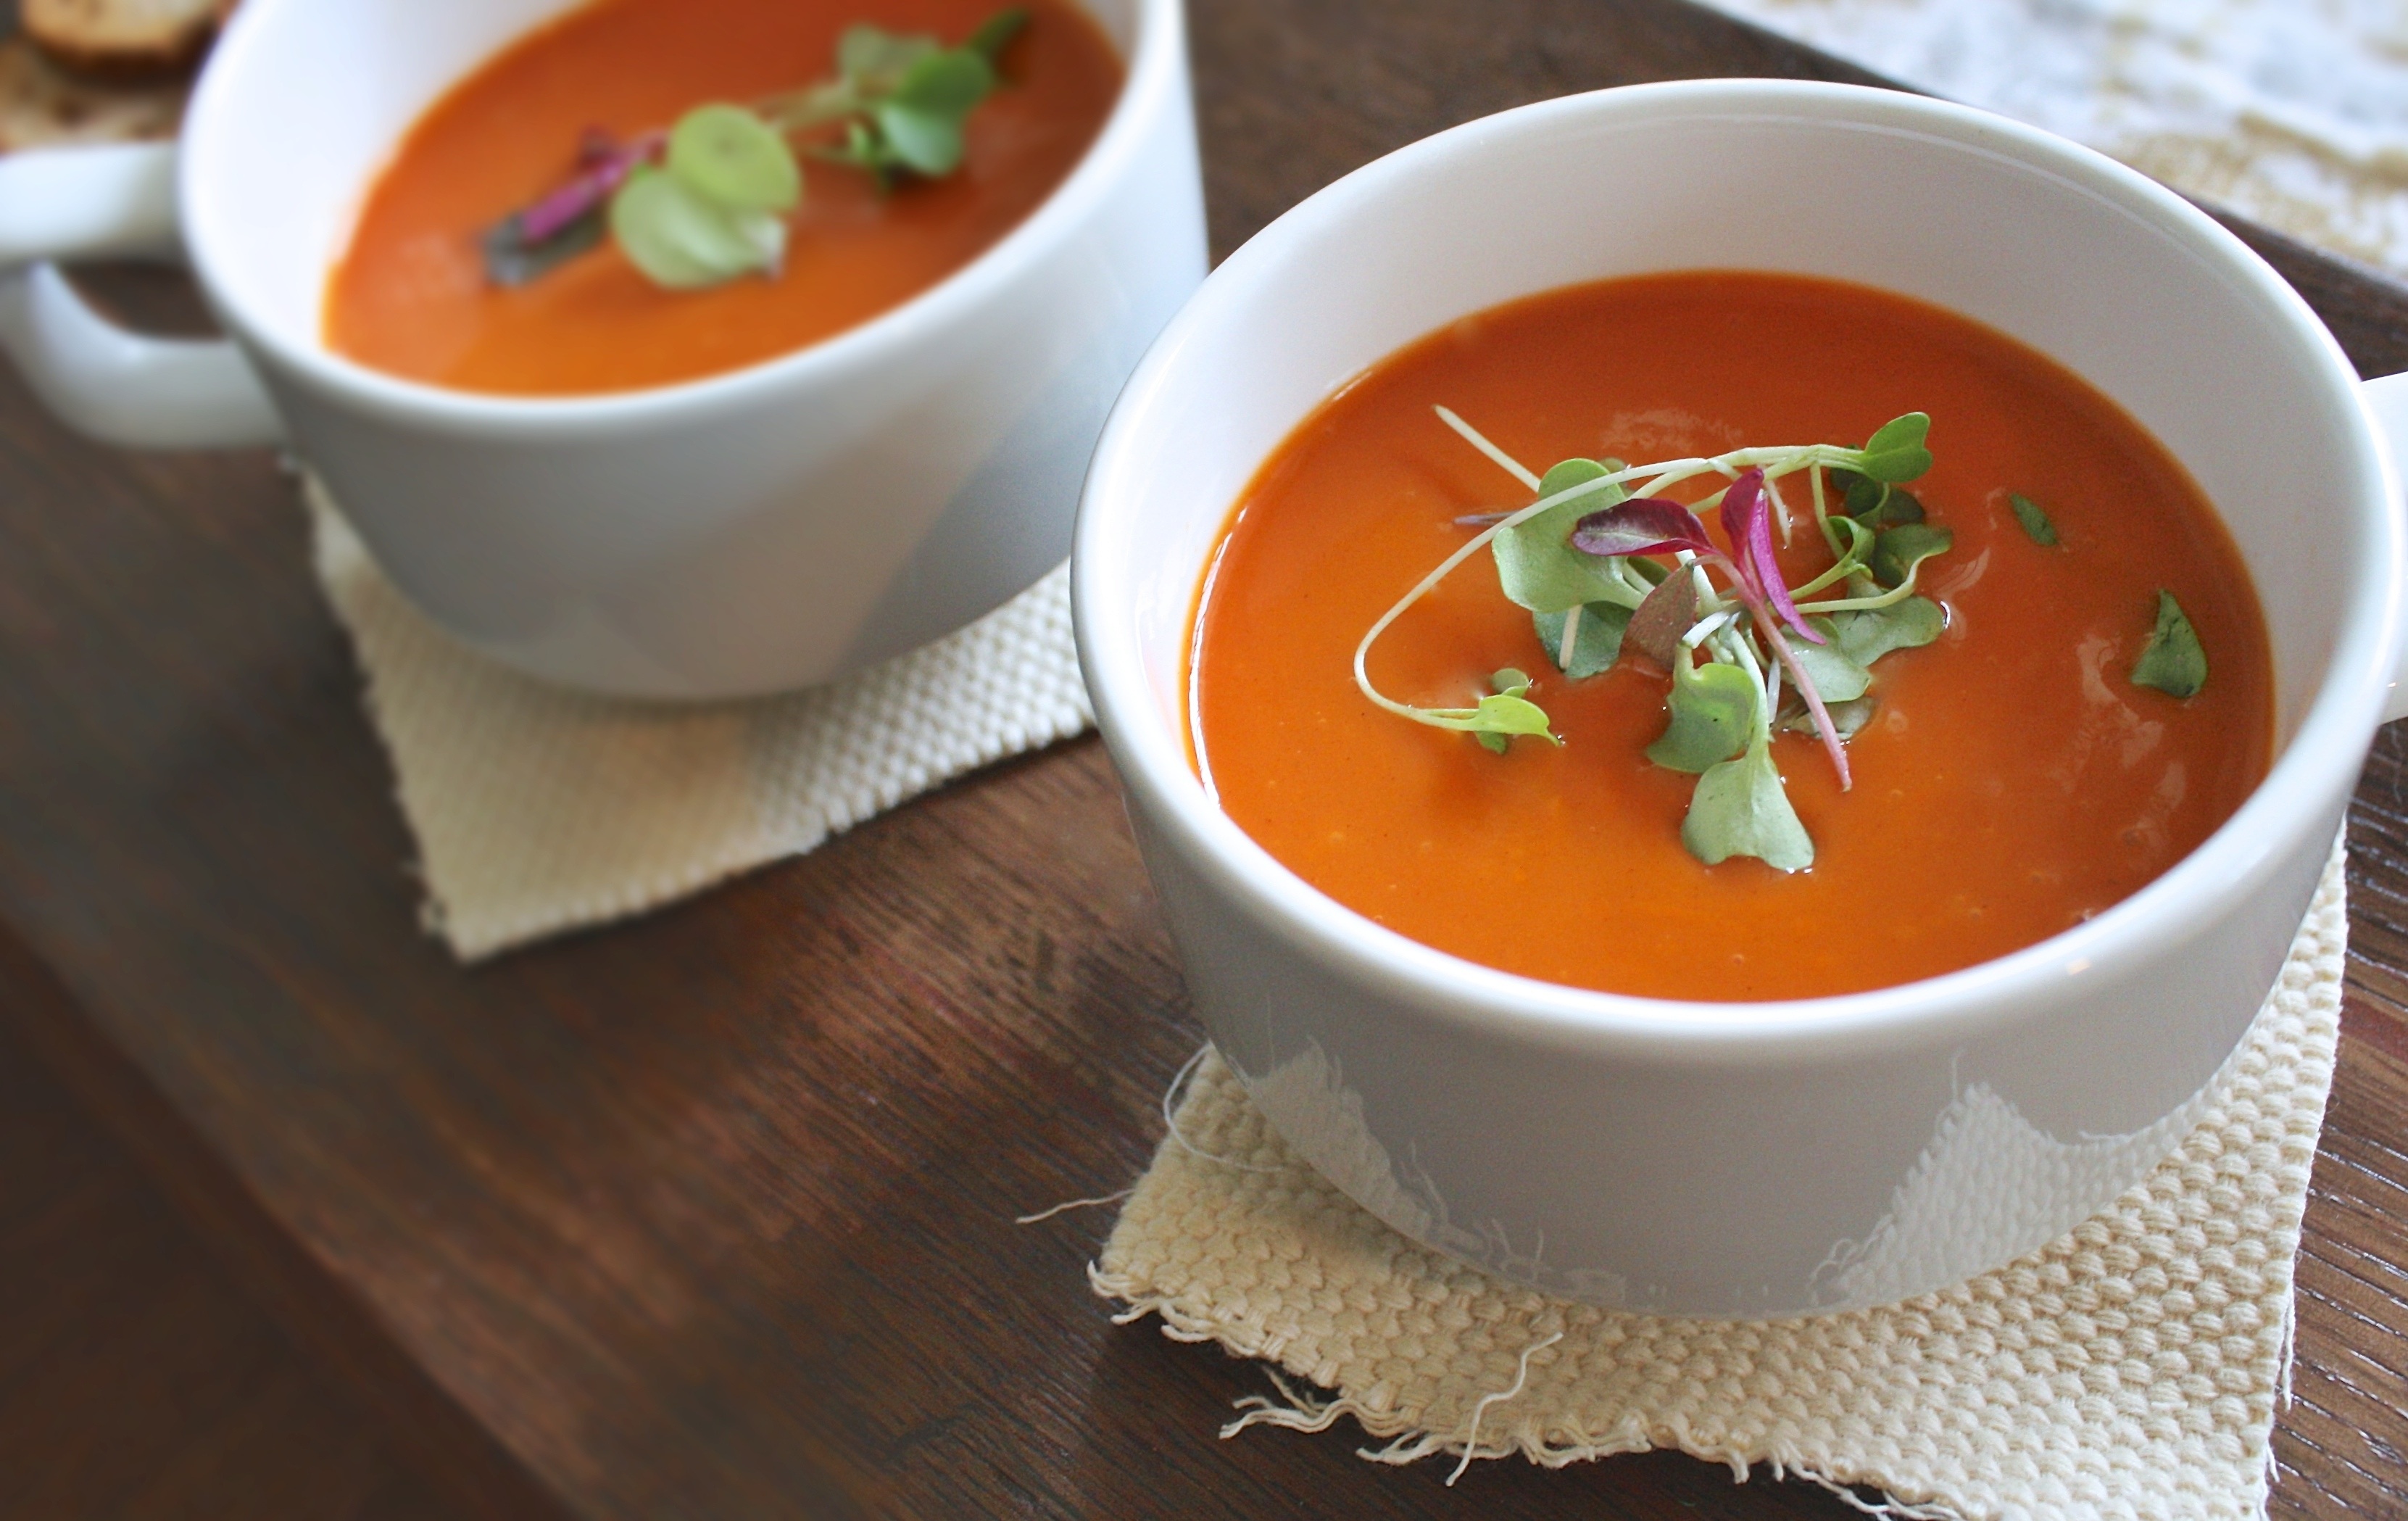
restaurant, bowl, dish, meal, food, green, pepper, cooking, herb, produce, vegetable, natural, plate, fresh, kitchen, lifestyle, gourmet, healthy, lunch, cuisine, delicious, homemade, soup, tomato, garnish, nutrition, dining, dinner, tasty, vegetarian, diet, healthy eating, organic, appetizer, flowering plant, fresh vegetables, healthy foods, healthy diet, health food, healthy meal, organic food, micro greens, land plant, tomato soup, bisque